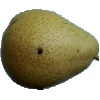
Label: pear_forelle